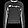
Label: Pullover